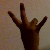
The image shows a hand gesture representing the number 7 in Indian Sign Language.